Stambolovo Municipality

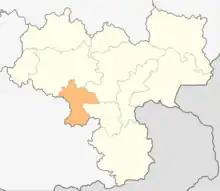
Stambolovo municipality within Haskovo Province

Stambolovo Municipality is a municipality in Haskovo Province, Bulgaria. The administrative centre is Stambolovo.